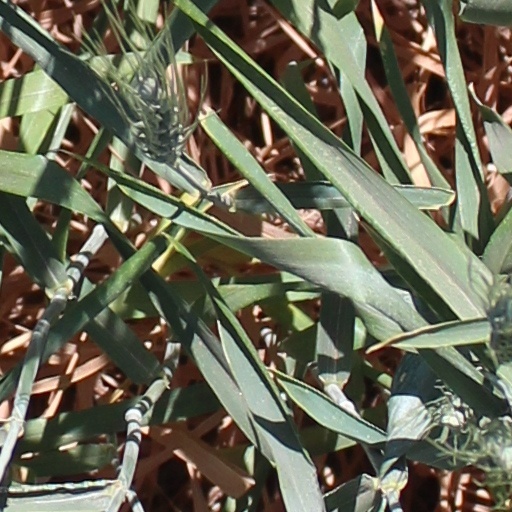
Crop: wheat